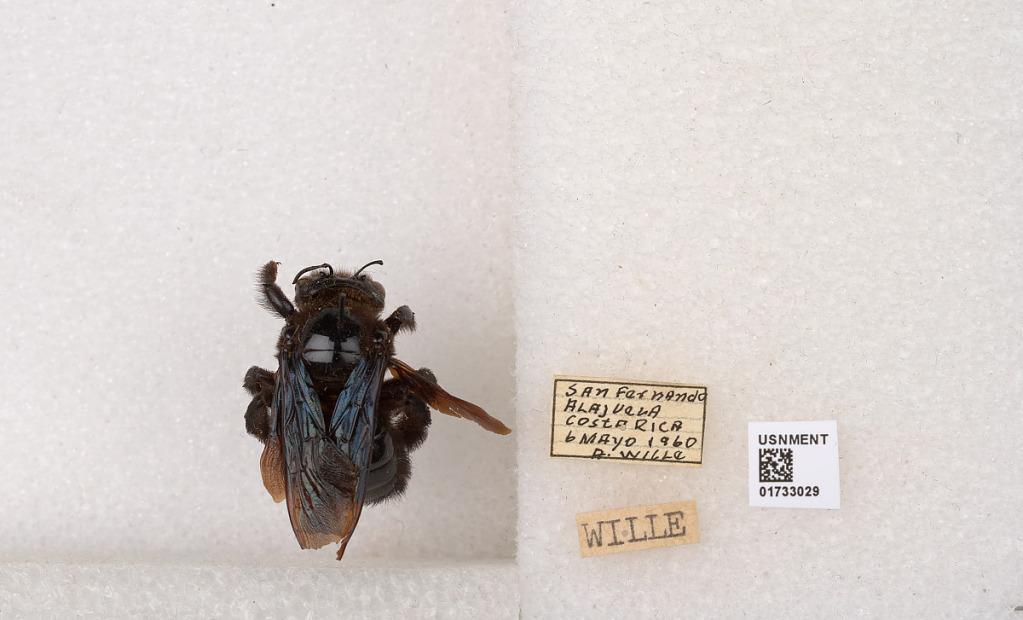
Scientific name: Xylocopa (Megaxylocopa) fimbriata Fabricius
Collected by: A. Wille
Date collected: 1960-5-6
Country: Costa Rica
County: Alajuela
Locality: San Fernando